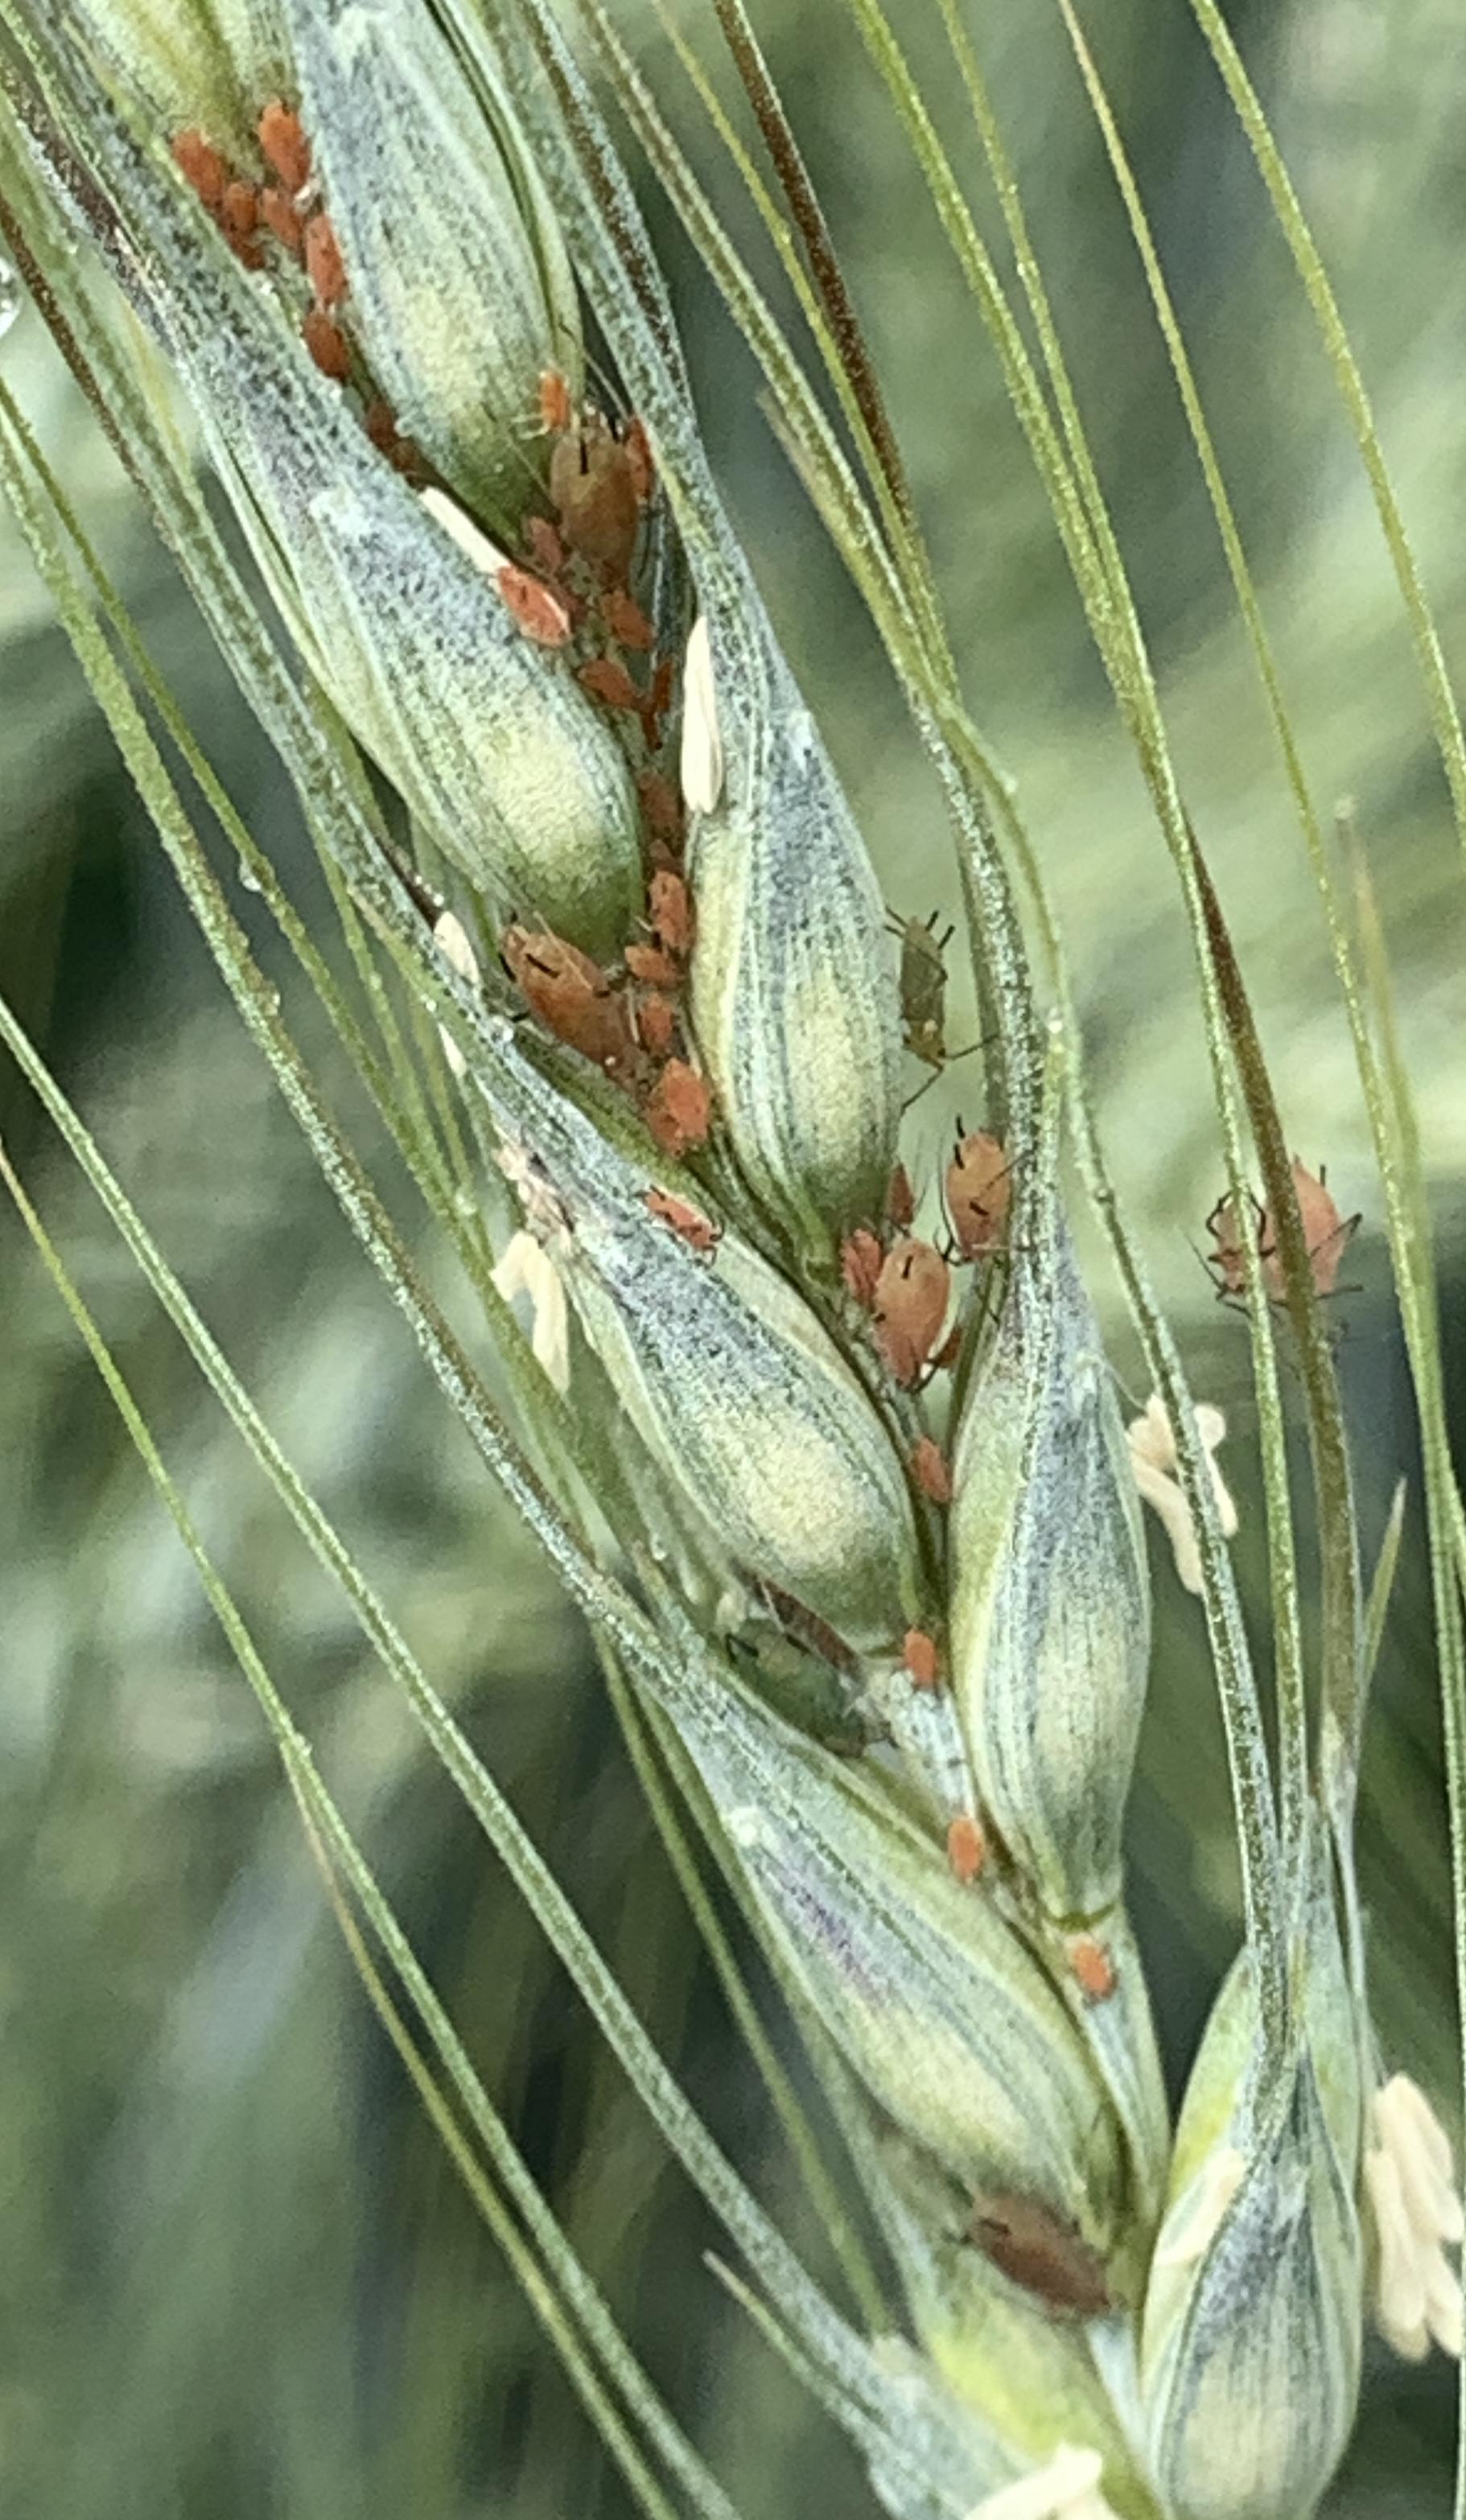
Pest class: english_grain_aphid